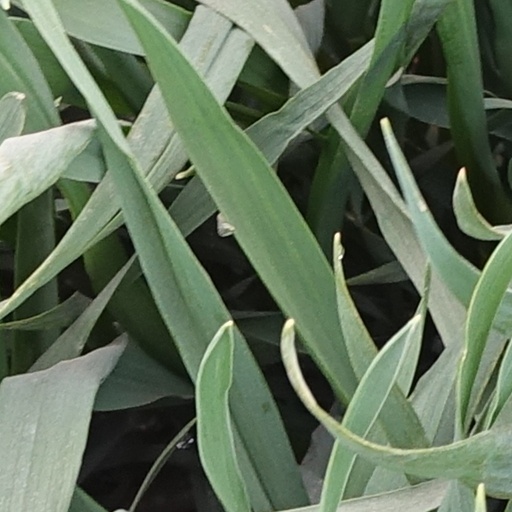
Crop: wheat